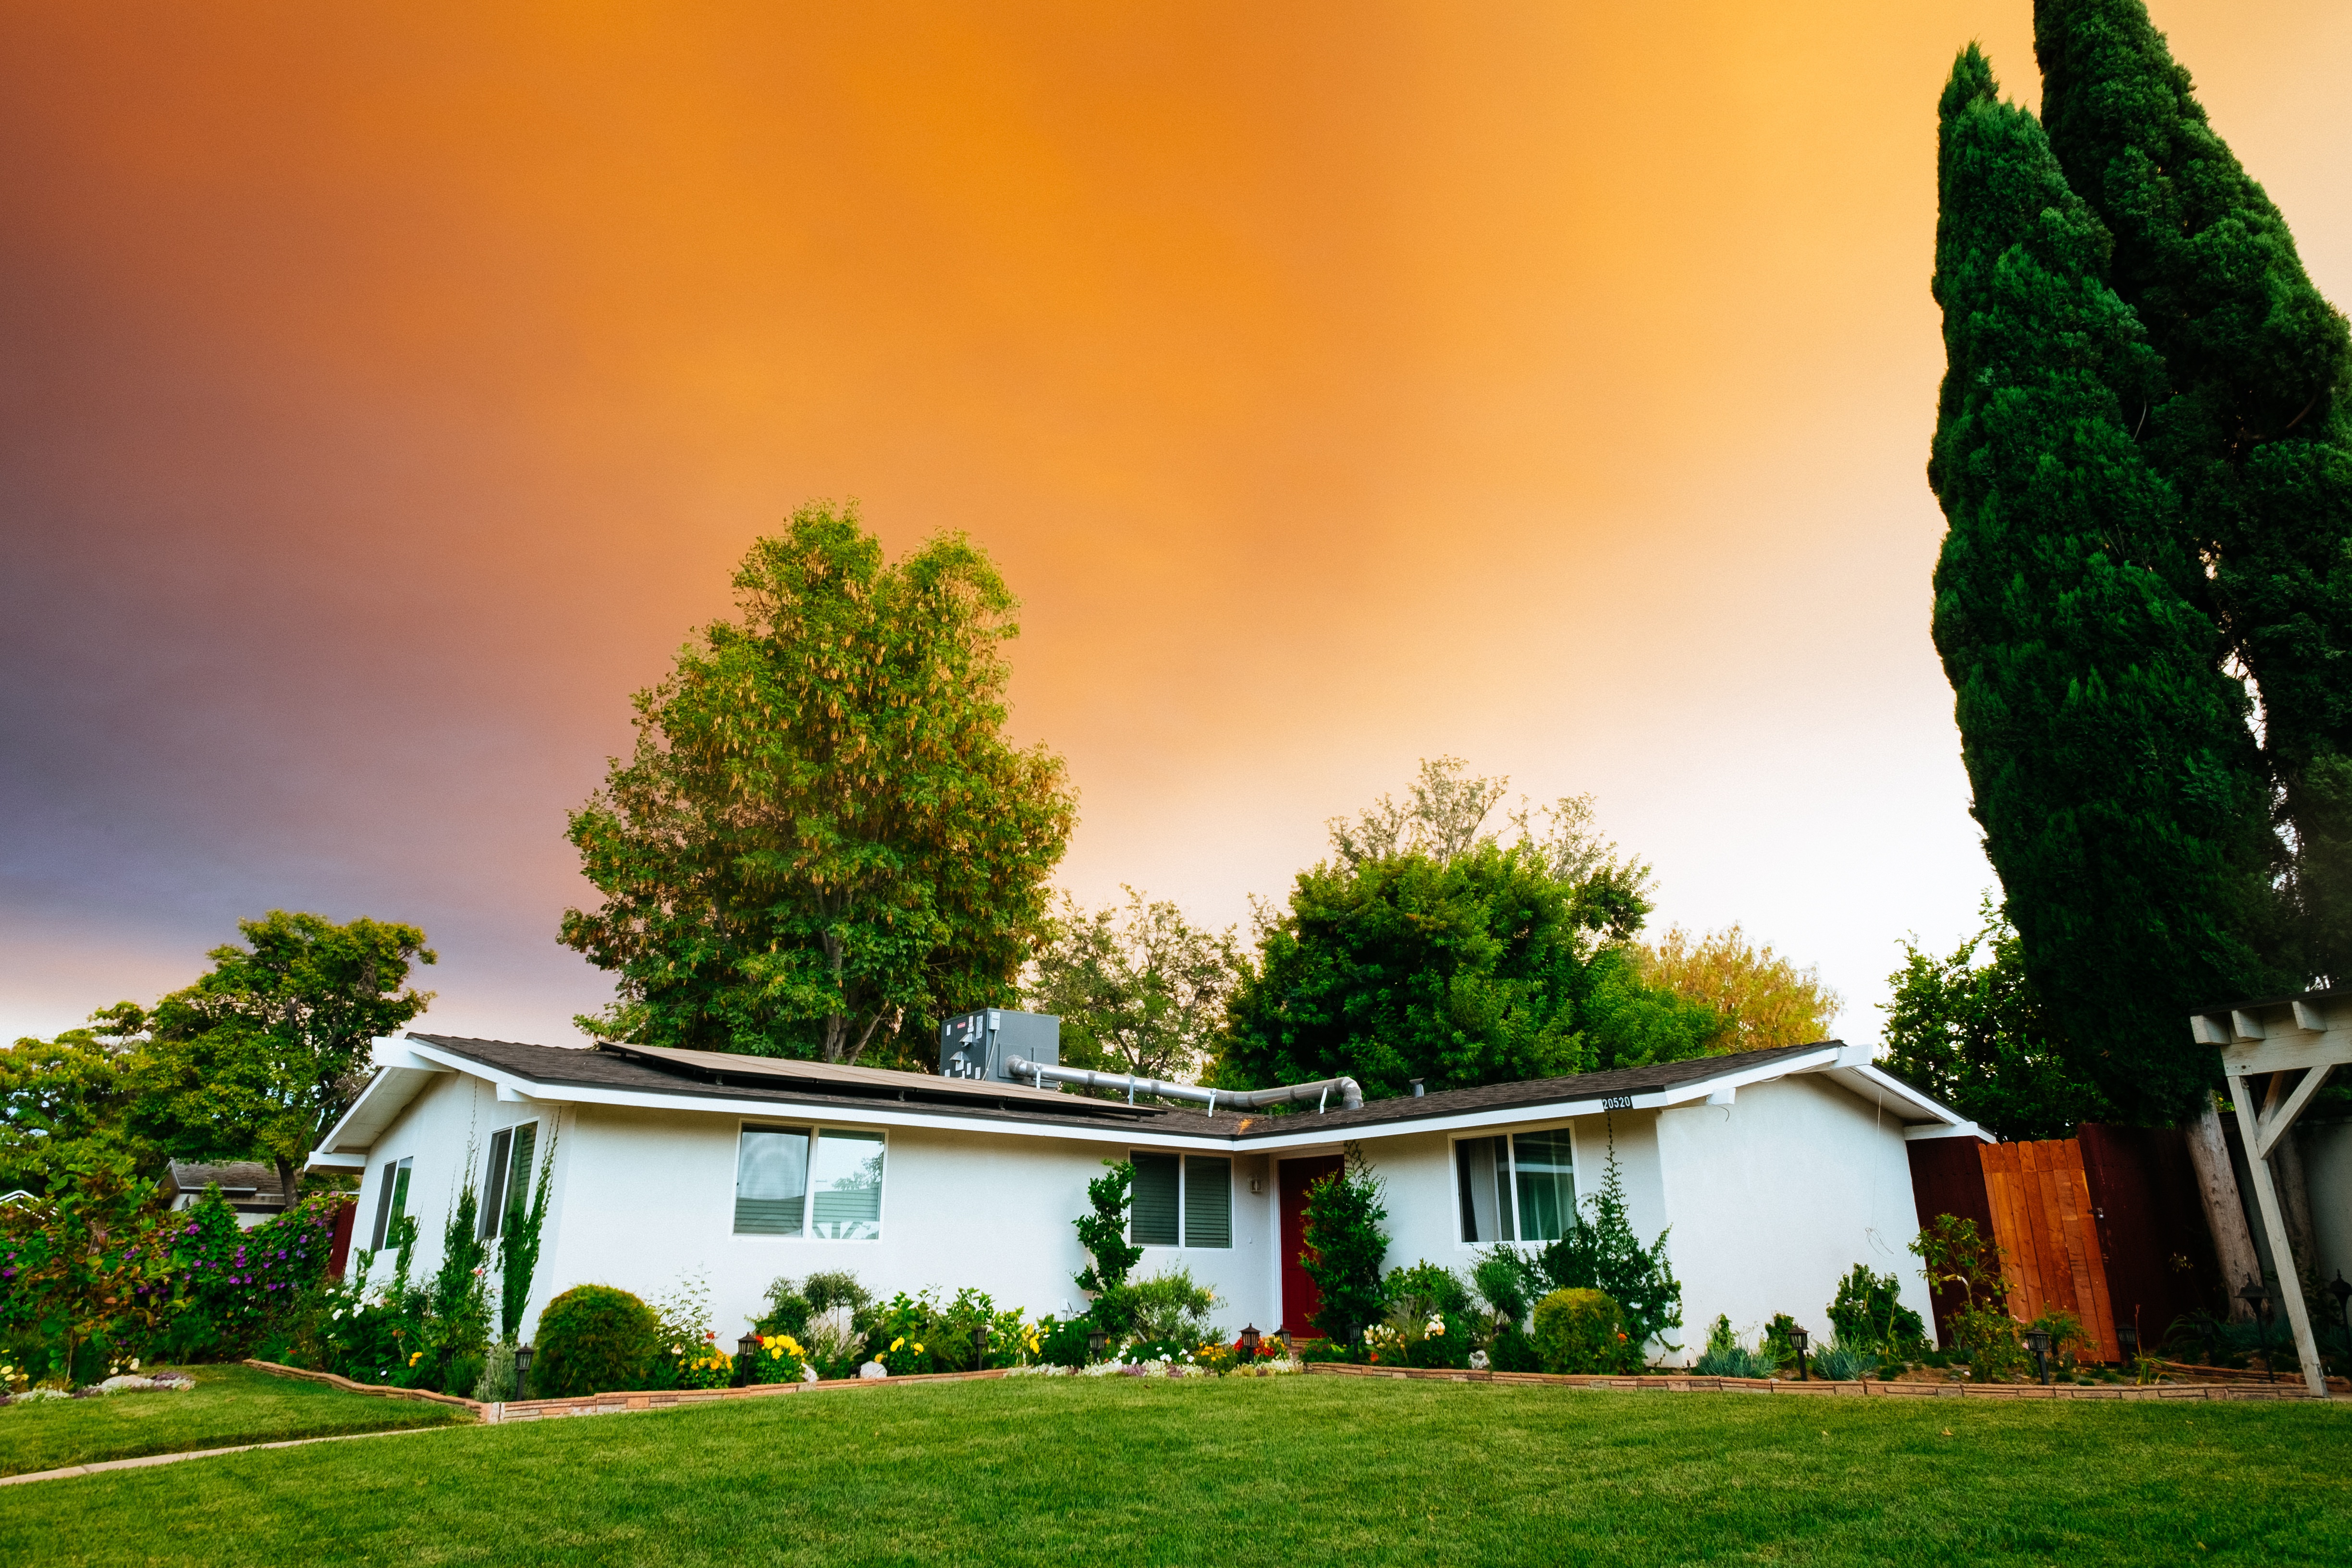
tree, grass, architecture, sky, lawn, house, home, suburb, facade, trees, windows, estate, rural area, residential area